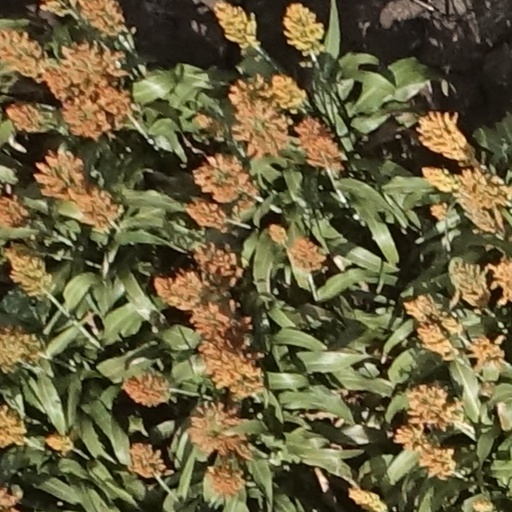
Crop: sorghum